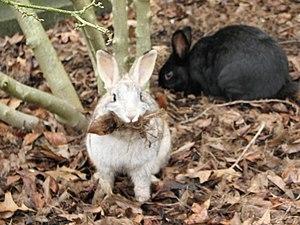
Le Lapin de garenne ou Lapin commun est une espèce de mammifères lagomorphes de la famille des Léporidés. Les populations sauvages sont communes en Europe, mais en déclin, et l'espèce a été introduite en Australie en 1859 où elle est devenue invasive. Jusqu'au Moyen Âge, ce lapin était souvent élevé en semi-liberté, dans de vastes espaces clos appelés des garennes, ce qui lui vaut son nom vernaculaire. Sous sa forme domestiquée l'espèce est commune un peu partout dans le monde, élevée dans des clapiers. Le lapin de garenne est l'espèce souche de tous les lapins domestiques, avec de nombreuses races et variétés obtenues par sélection, y compris des lapins nains.